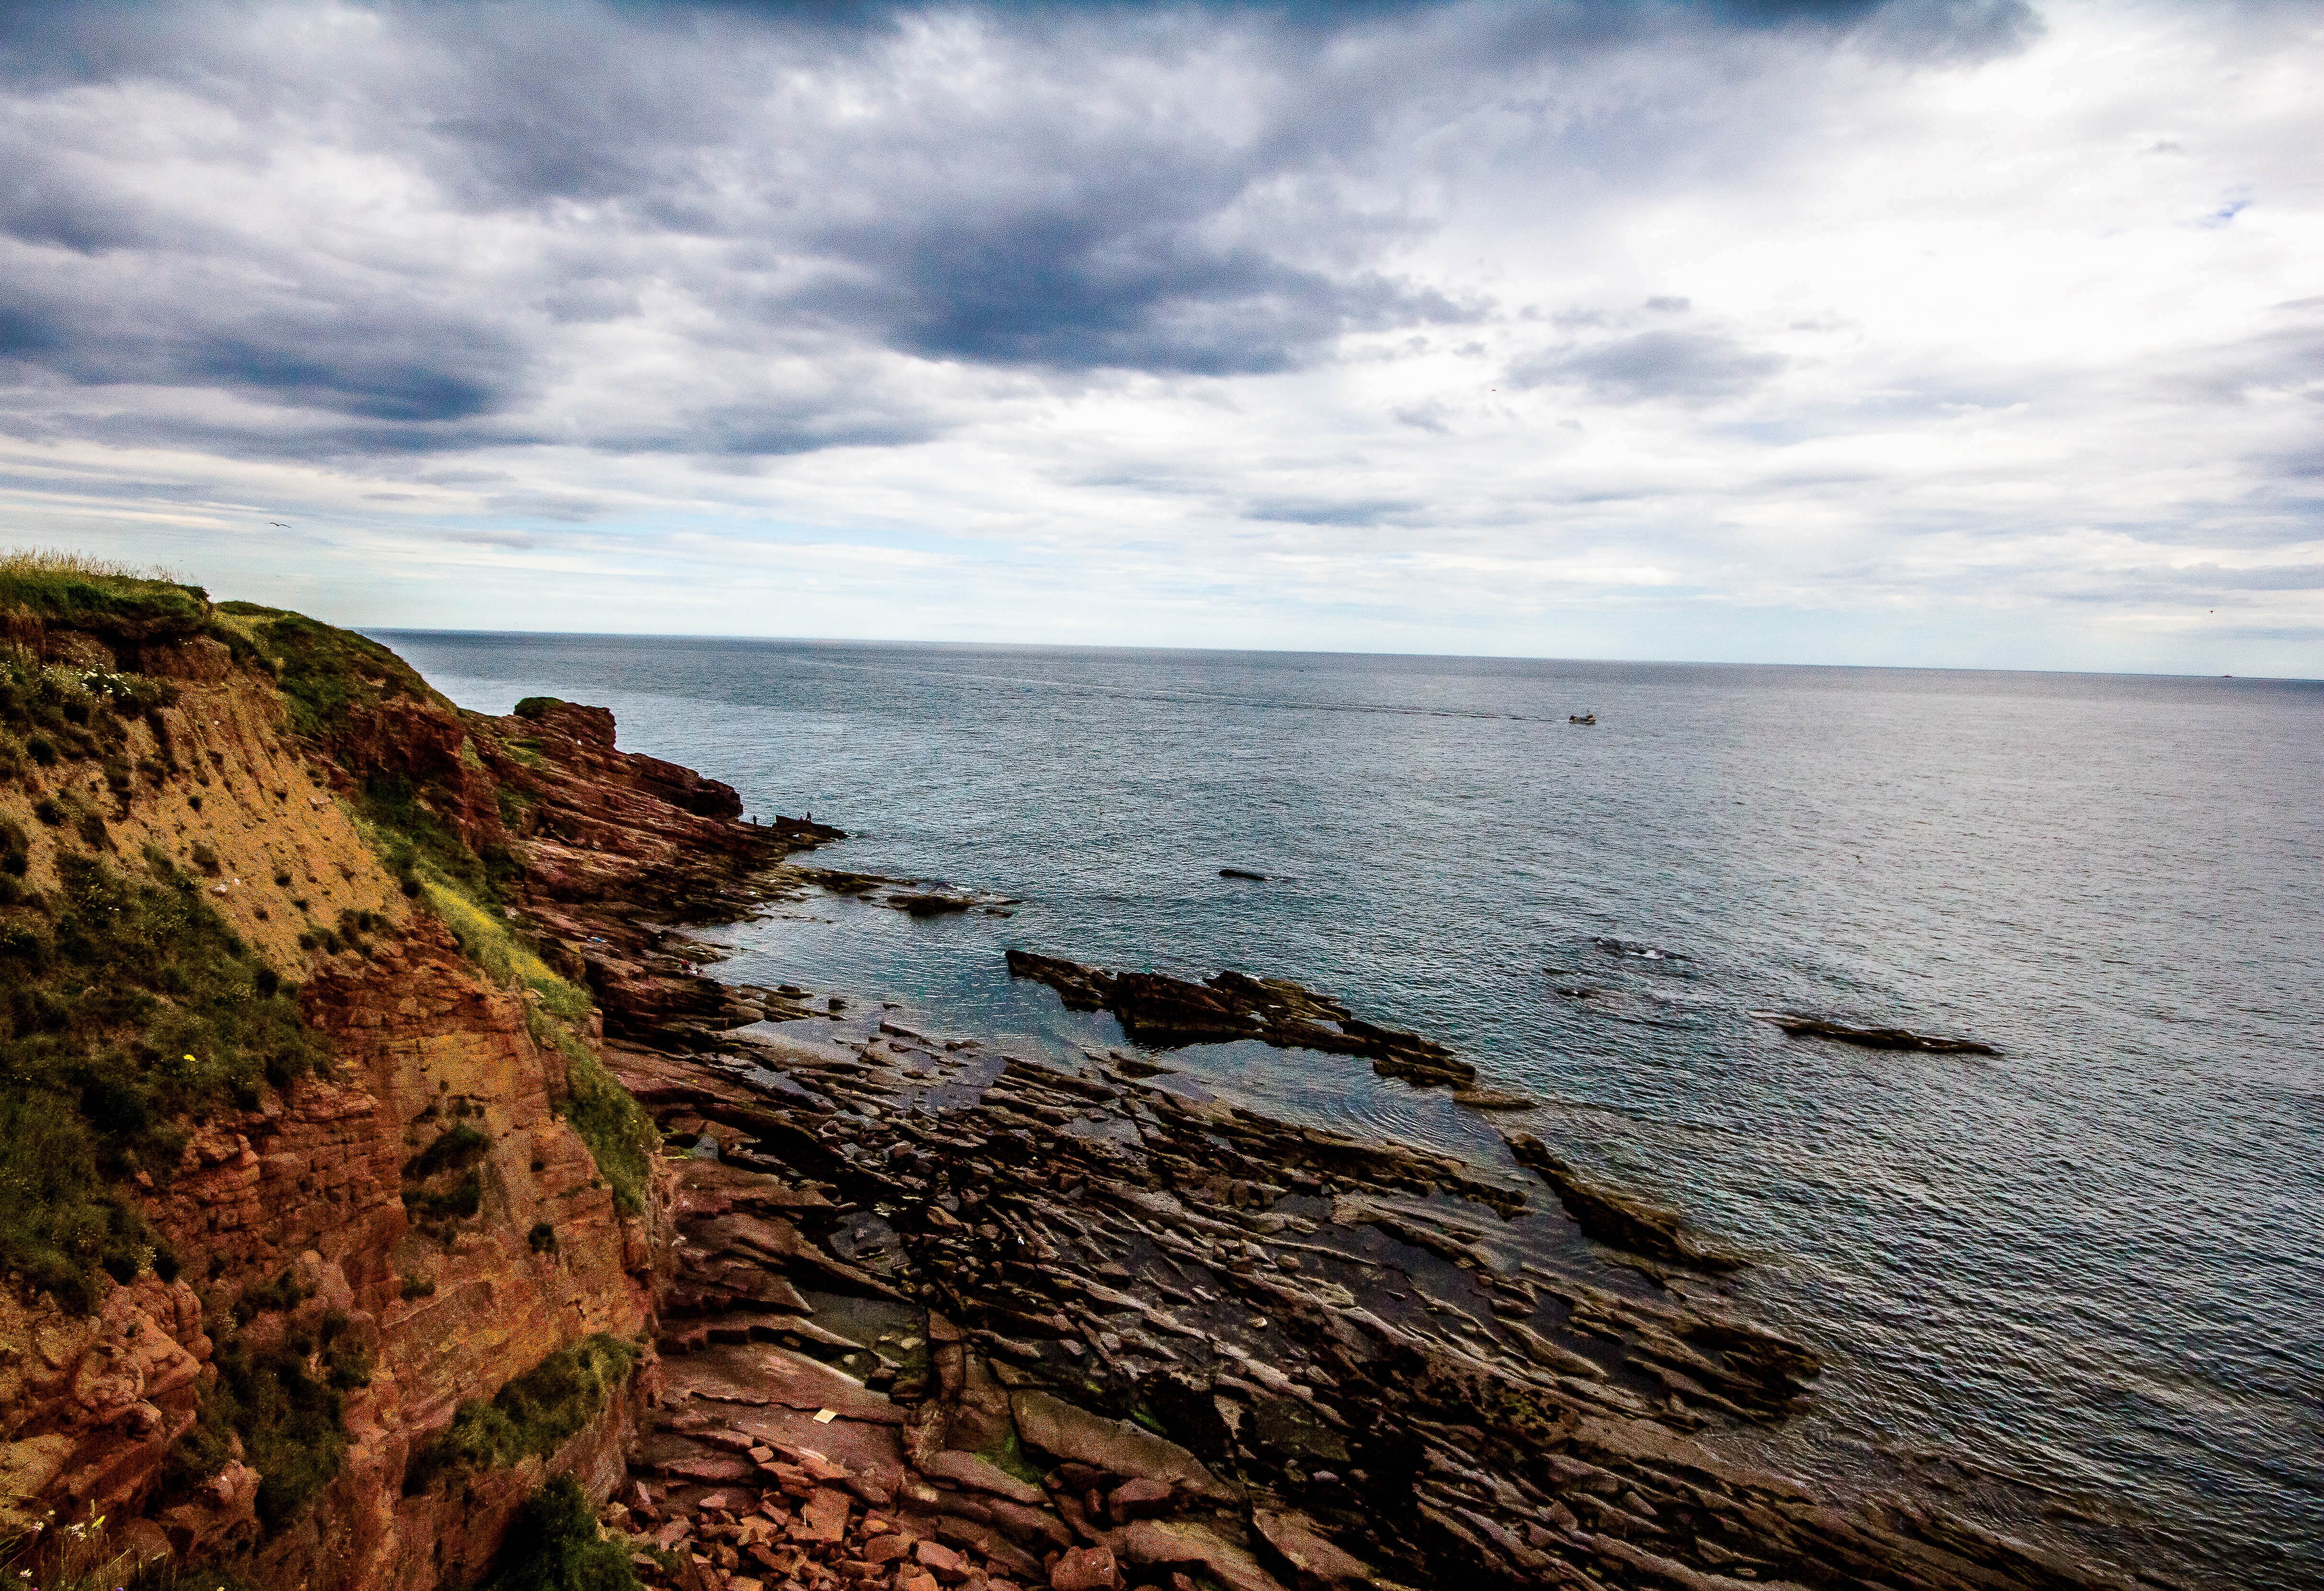
beach, landscape, sea, coast, water, nature, outdoor, sand, rock, ocean, horizon, cloud, sky, sunlight, shore, wave, coastal, cliff, cove, bay, terrain, material, body of water, edge, north, danger, top, cape, dangerous, wind wave